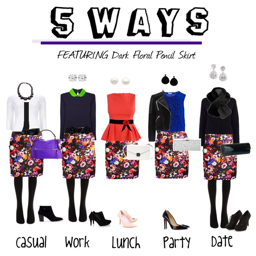
ways to wear : how to style garment